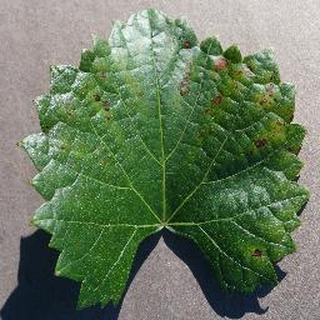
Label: grape_esca_black_measles